Barbie: Magic Genie Adventure

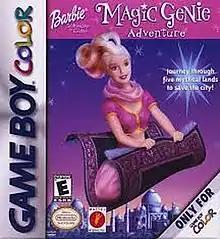

Barbie: Magic Genie Adventure is a single-player adventure/action game developed by Vicarious Visions and published by Mattel Interactive. It was released on the Game Boy Color on November 1, 2000.